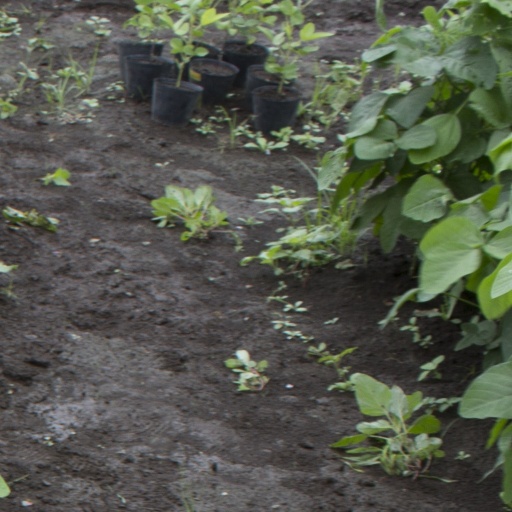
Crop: soybean